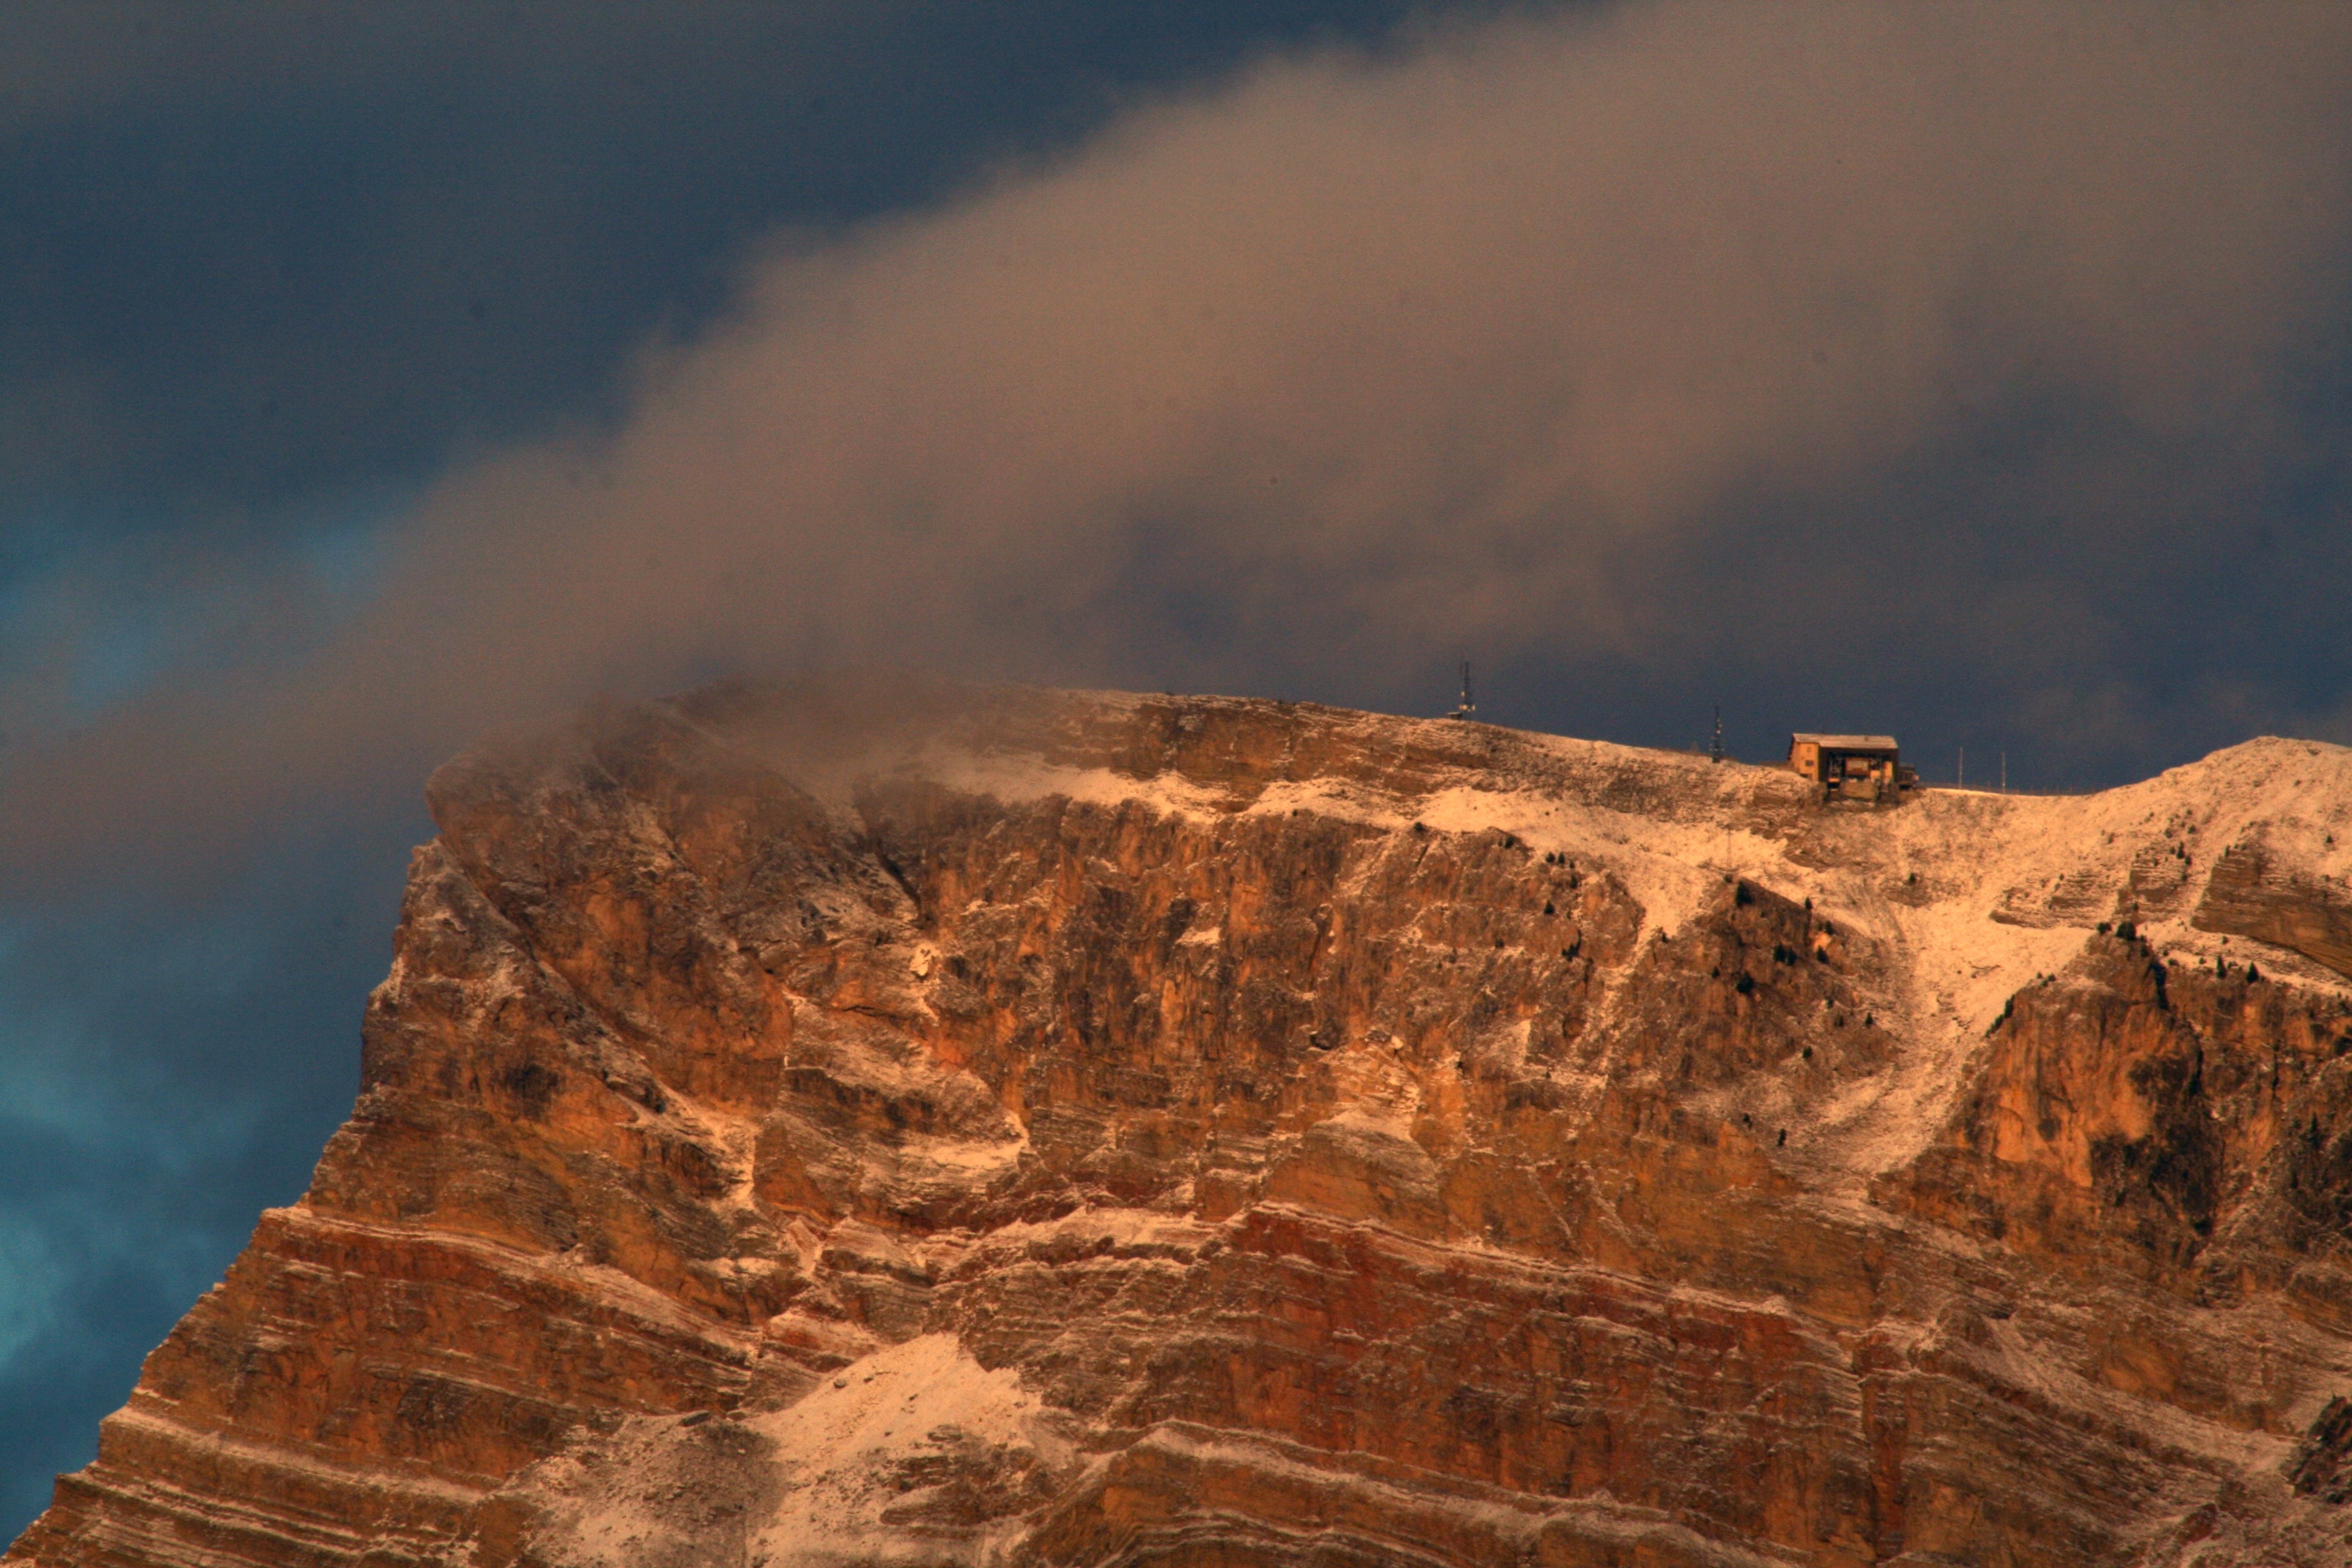
landscape, nature, rock, wilderness, mountain, cloud, sunlight, mountain range, cliff, terrain, geology, plateau, landform, geographical feature, mountainous landforms